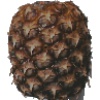
Label: pineapple